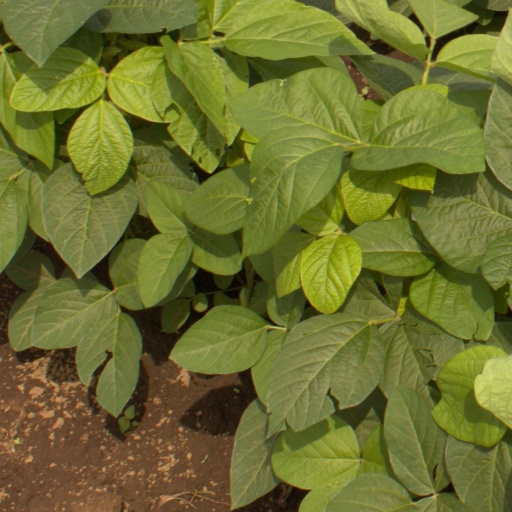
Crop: soybean